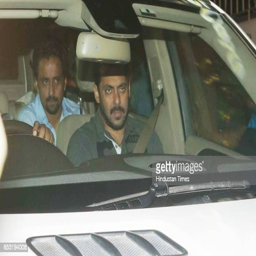
actor arrives for the birthday party of person